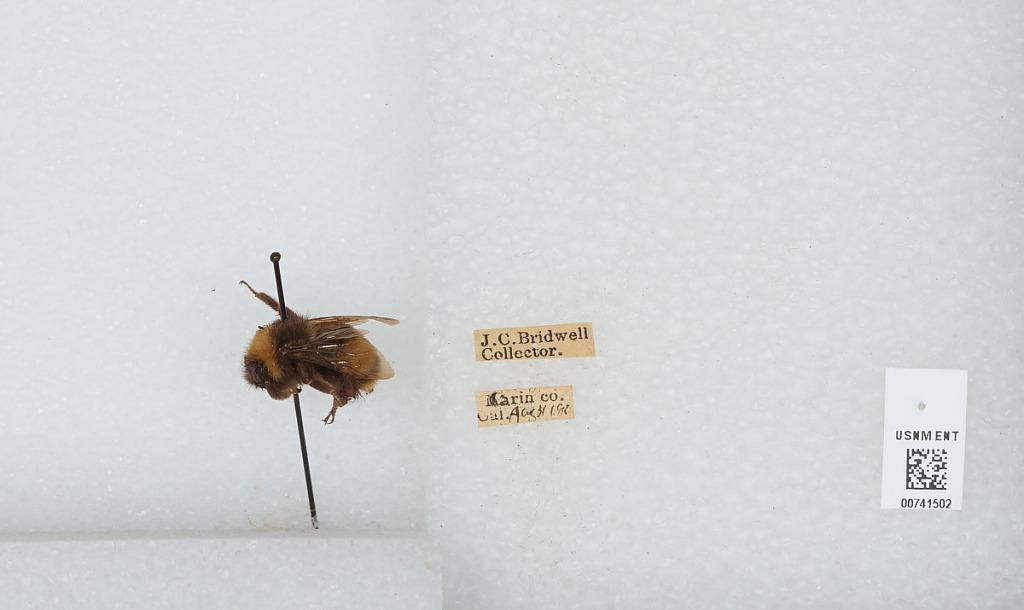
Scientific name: Bombus (Bombus) occidentalis Greene
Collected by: J. Bridwell
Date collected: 1910-8-31
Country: United States
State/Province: California
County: Marin
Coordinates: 38.03, -122.73